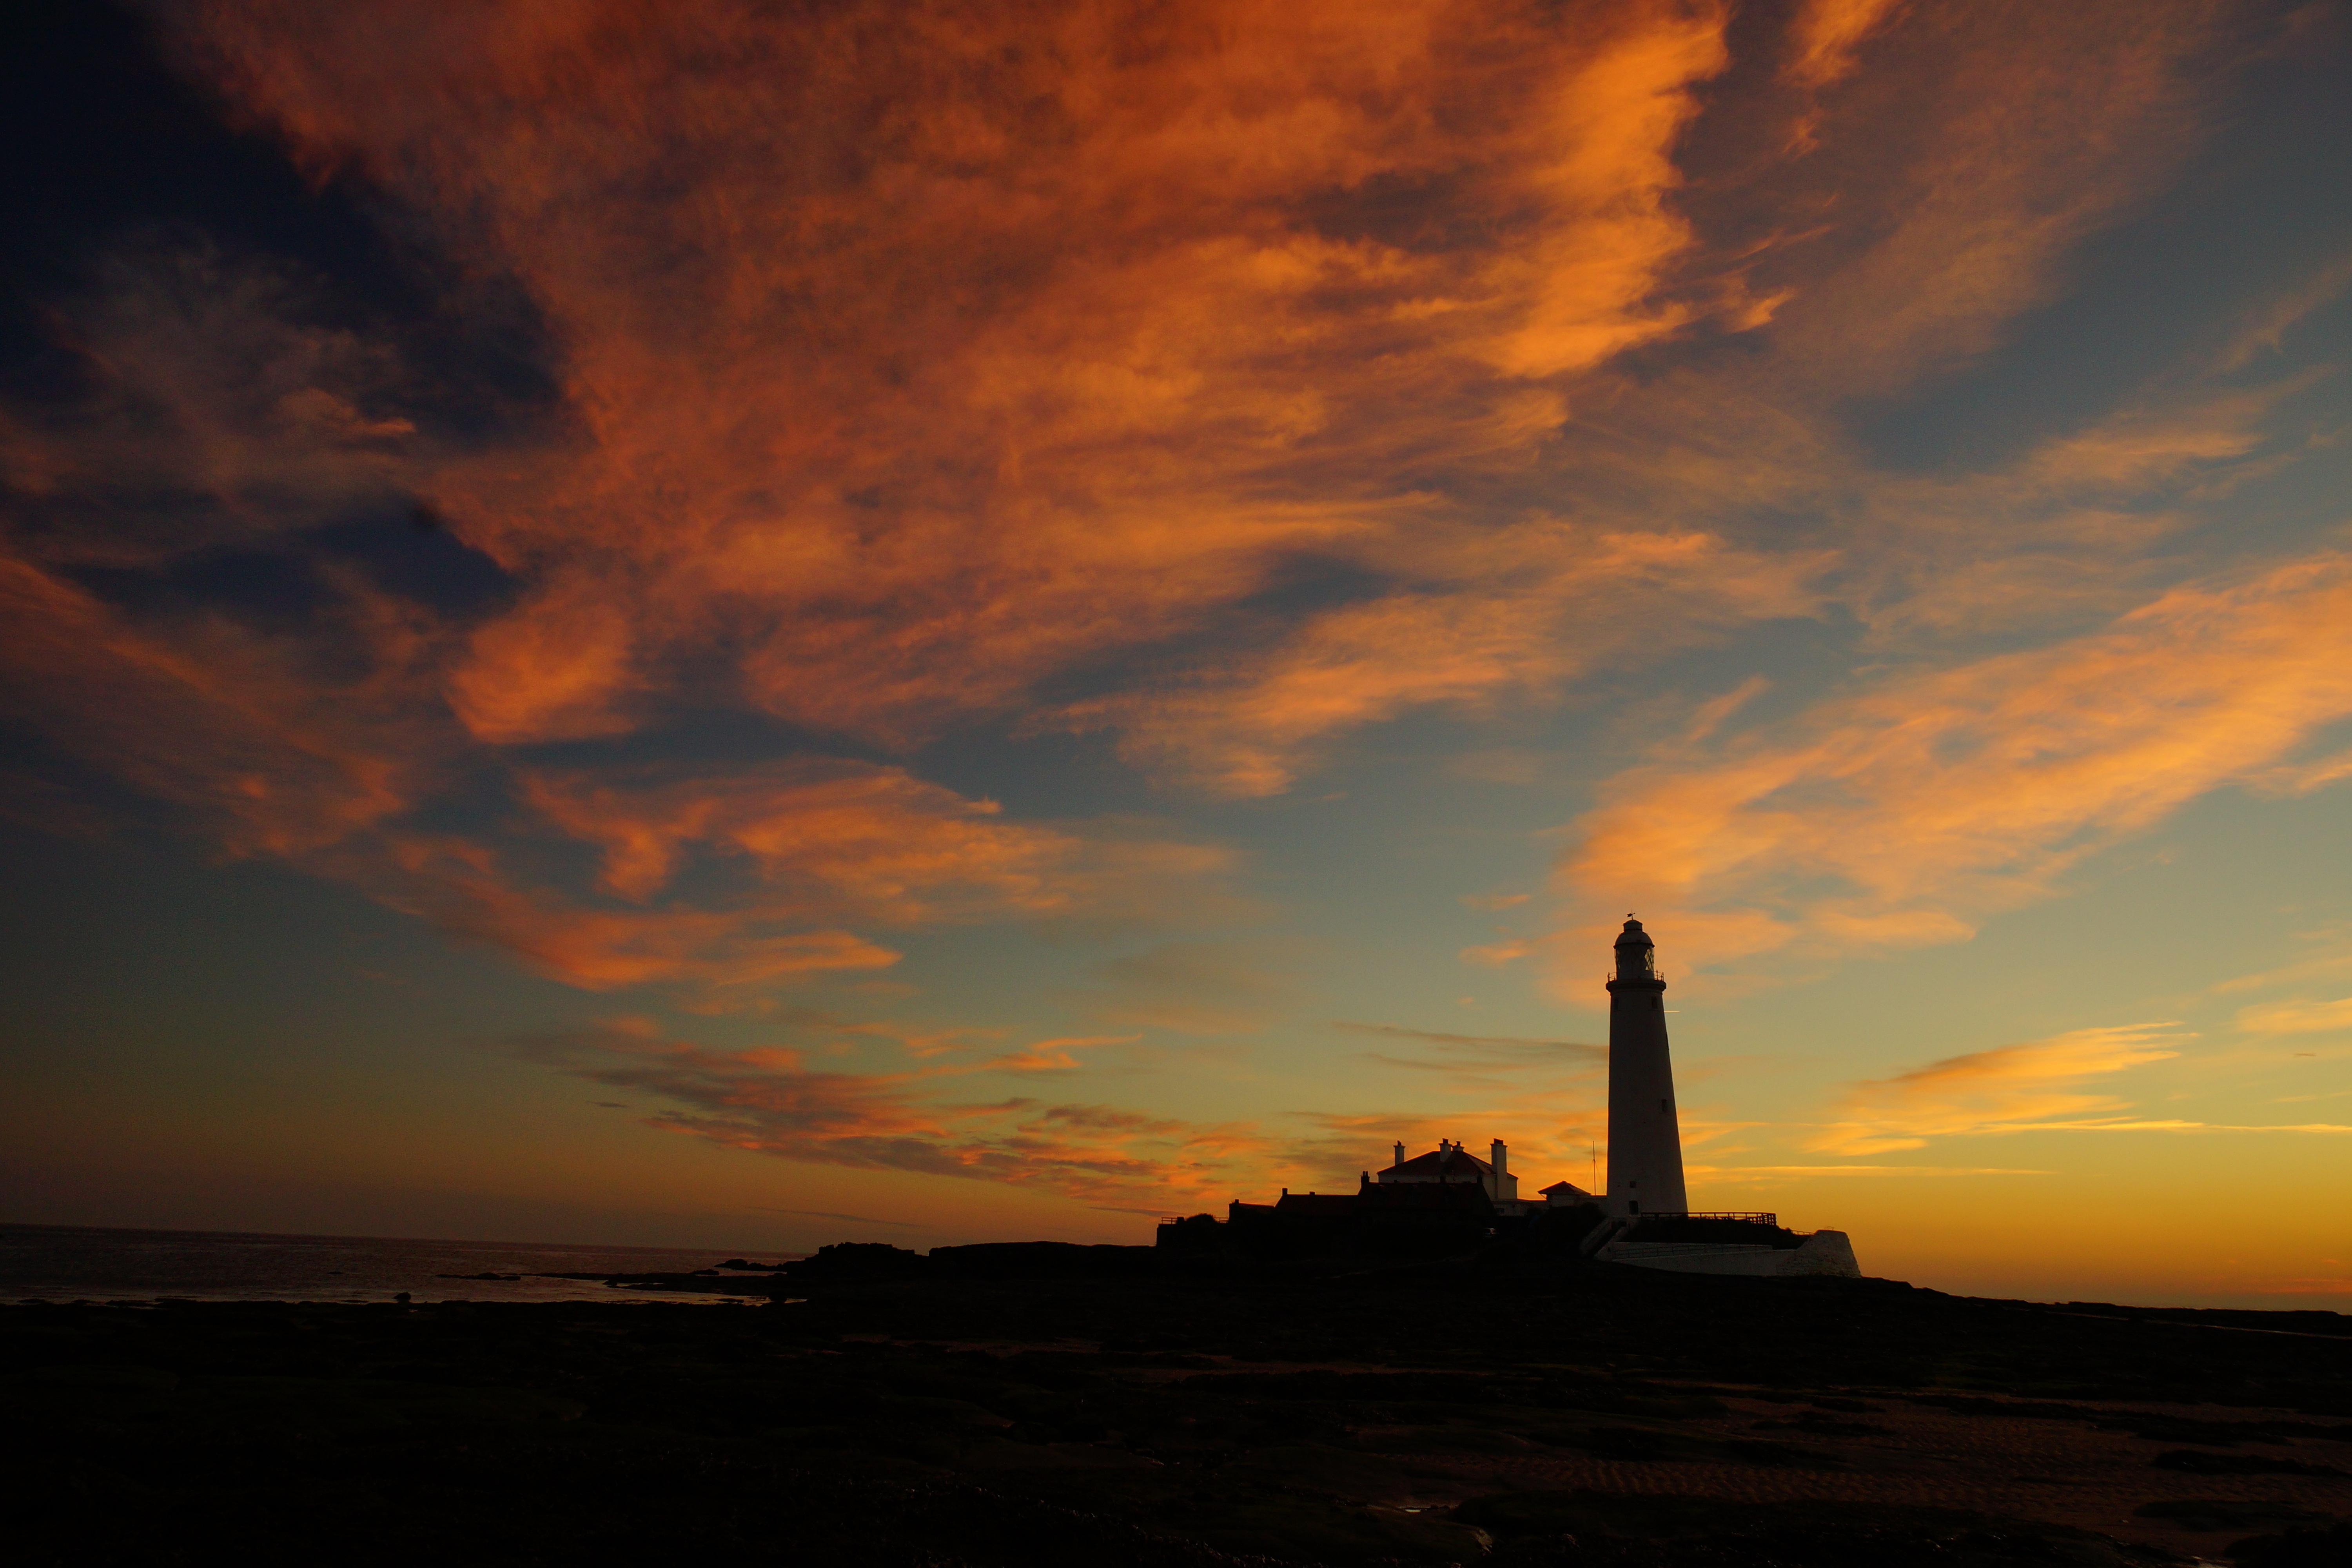
sea, coast, ocean, horizon, cloud, lighthouse, sky, sun, sunrise, sunset, sunlight, morning, dawn, atmosphere, dusk, evening, tower, afterglow, red sky at morning, whitley bay, st marys lighthouse